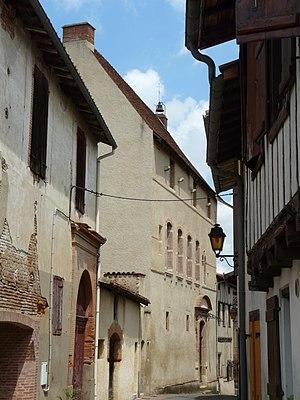
La Tourasse dans la rue de Salles à Rieux-Volvestre (Haute-Garonne, France).
La Tourasse est un bâtiment français situé à Rieux-Volvestre, dans la Haute-Garonne.